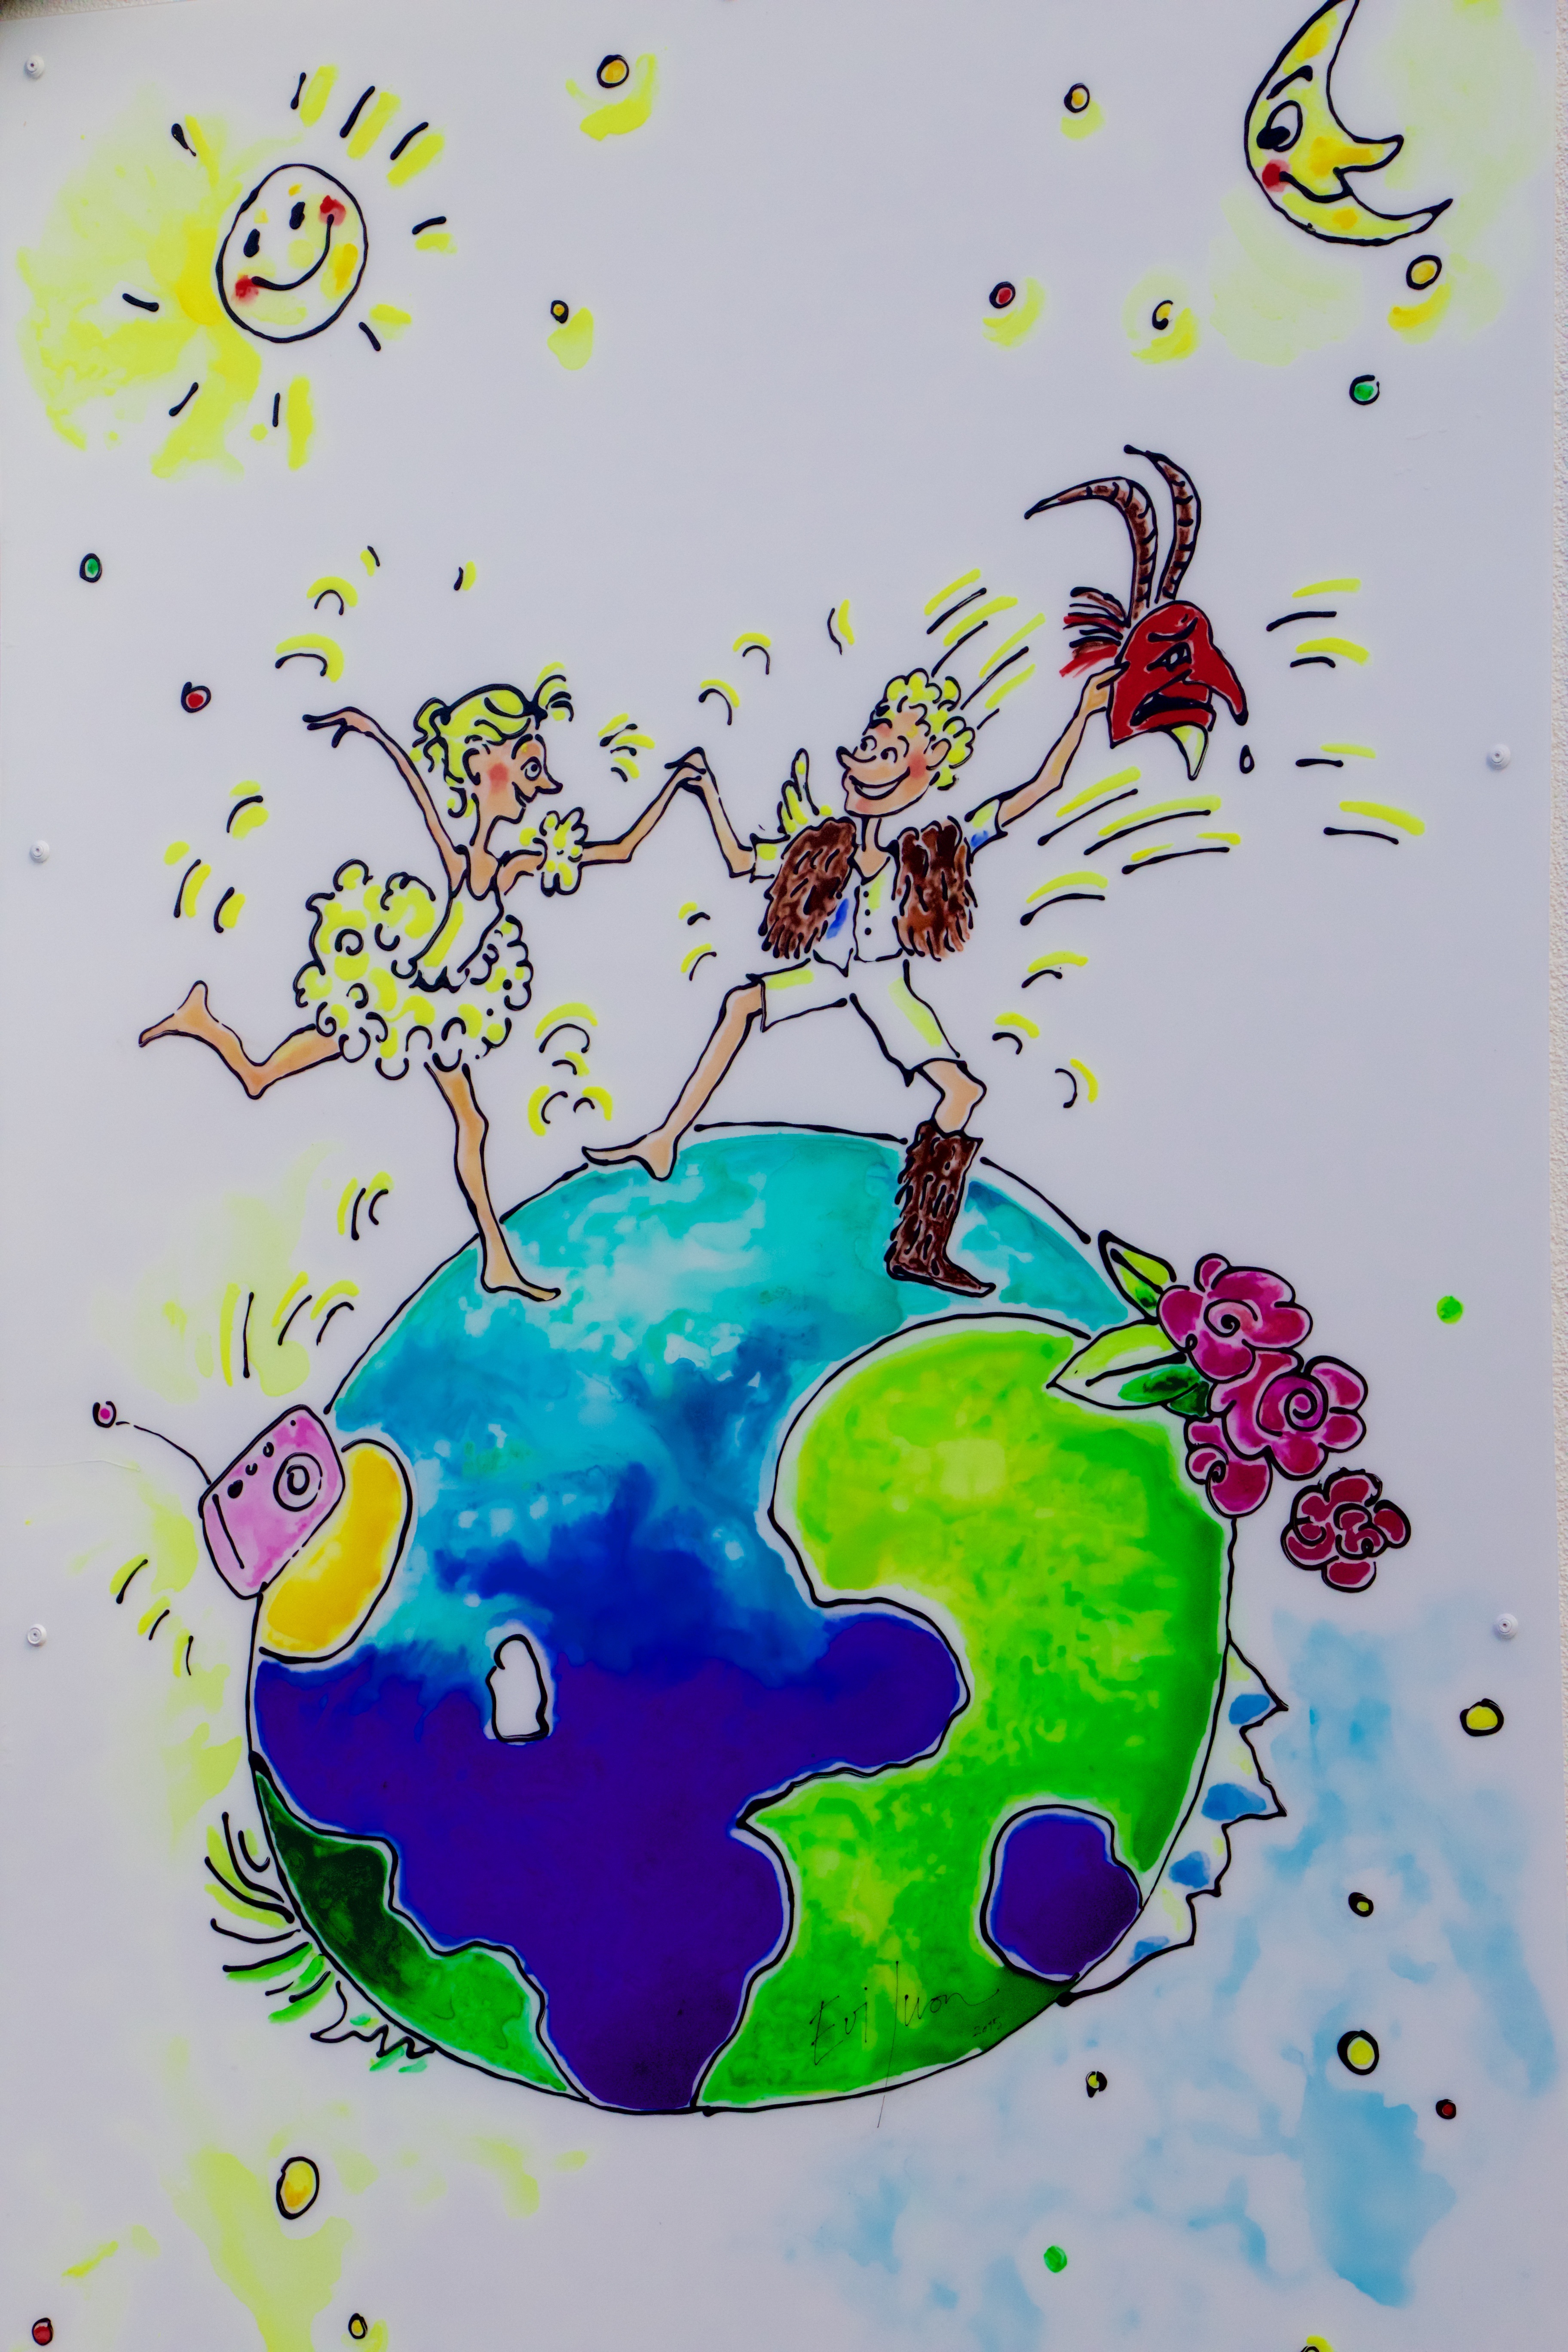
man, branch, sun, woman, moon, circle, globe, earth, illustration, humanity, image, luck, harmony